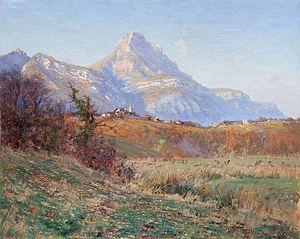
Le village de Saint-Nazaire-les-Eymes devant la dent de Crolles
La dent de Crolles est un sommet du département français de l'Isère s'élevant à 2 062 mètres d'altitude dans le massif de la Chartreuse, dans les Alpes. Elle domine à l'est la ville de Crolles et la vallée du Grésivaudan, à moins d'une heure de Grenoble. Elle est constituée de calcaire et parcourue par un important réseau karstique, qui attire la curiosité de Henri Ferrand dès le tournant du XIXᵉ au XXᵉ siècle ; son exploration en fait la cavité naturelle la plus profonde connue au monde de 1944 à 1953. Il est recherché des spéléologues, avec de nombreuses traversées souterraines possibles. La source du Guiers Mort, sur le versant septentrional de la montagne, est l'exsurgence de ce réseau. L'ascension de la montagne, généralement effectuée depuis le col du Coq, ne présente pas de difficulté en randonnée pédestre. Depuis les années 1920, le nombre de voies d'escalade s'est considérablement accru.
Saint-Nazaire-les-Eymes est une commune française située dans le département de l'Isère et dans la région Auvergne-Rhône-Alpes.